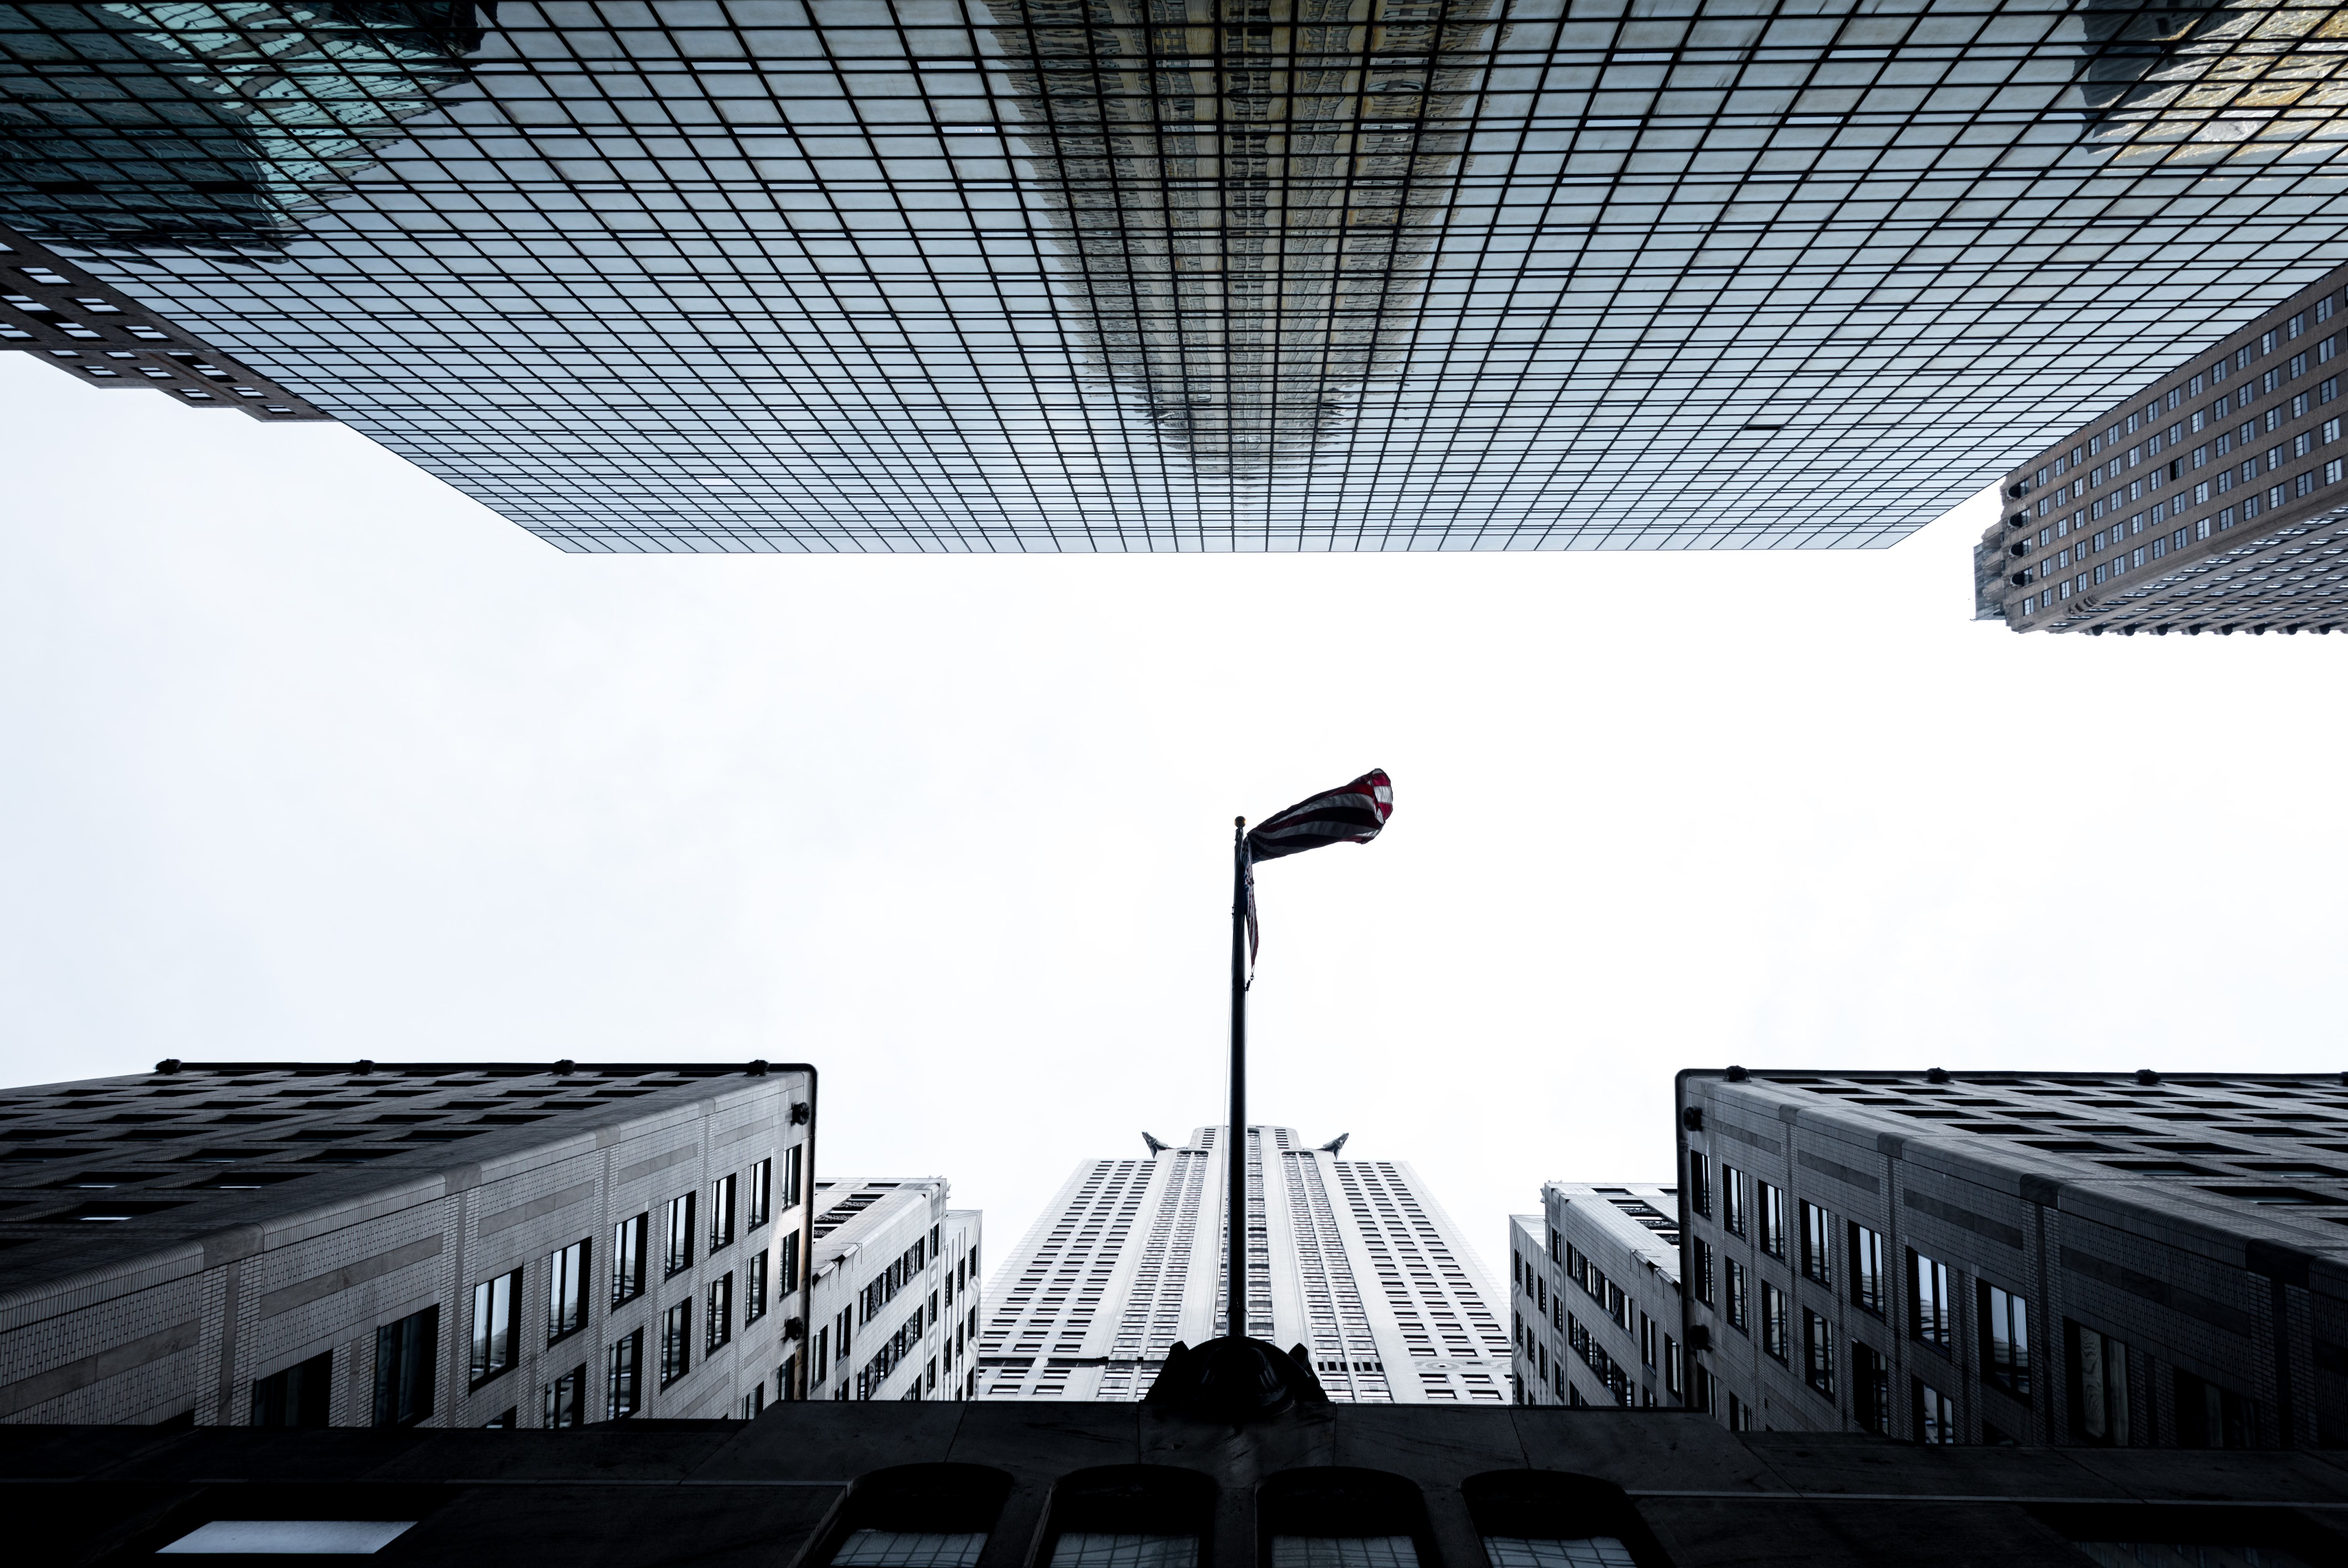
architecture, structure, roof, skyscraper, ceiling, line, facade, lighting, stadium, design, symmetry, shape